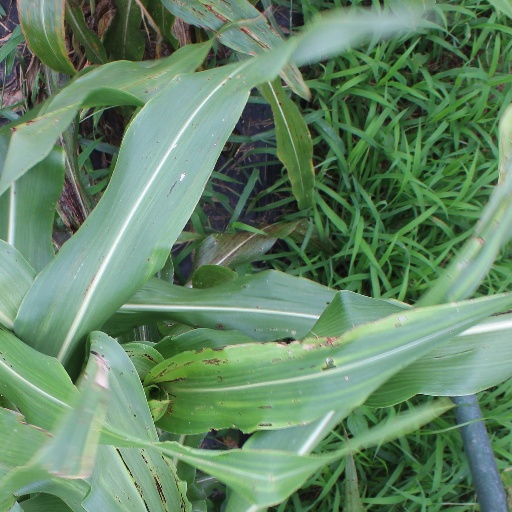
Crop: sorghum